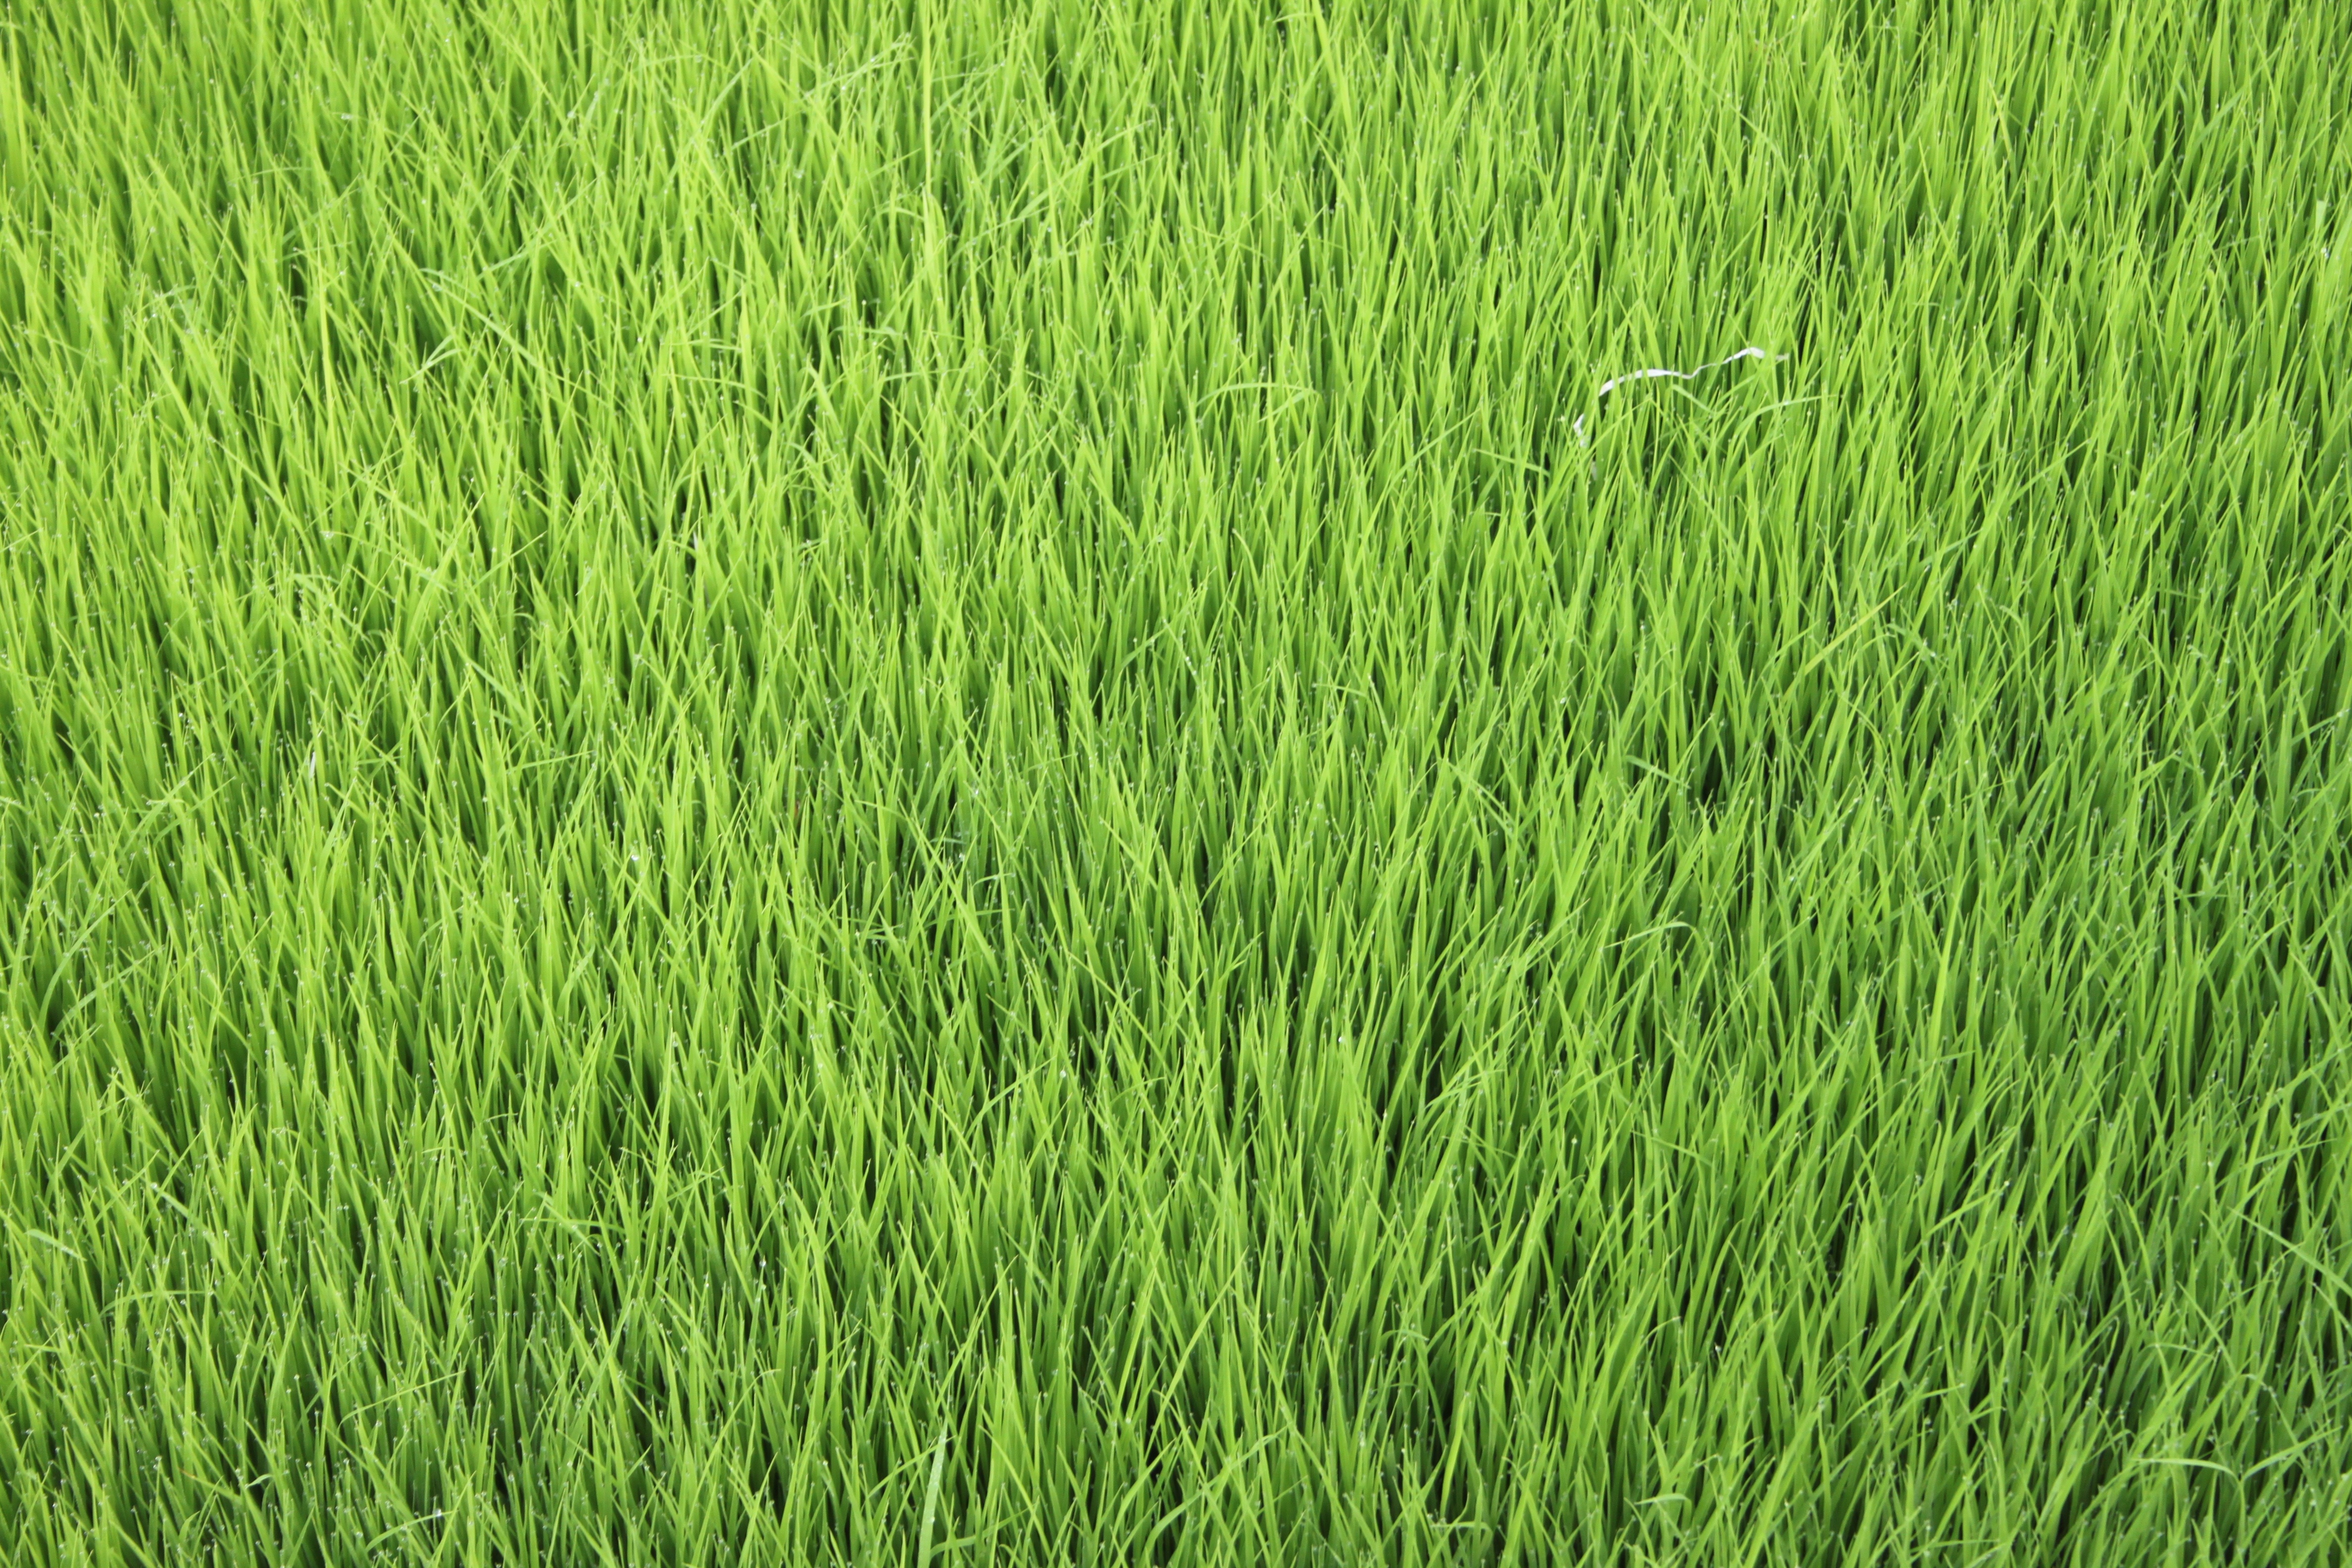
grass, plant, field, lawn, green, agriculture, grassland, paddy field, flooring, wheatgrass, artificial turf, grass family, plant stem, land plant